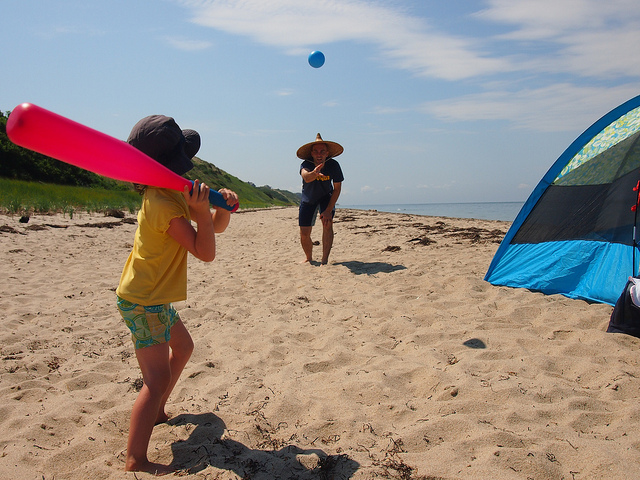
hai người đang chơi bóng chày trên bải biển